Waterloo 1815 Memorial

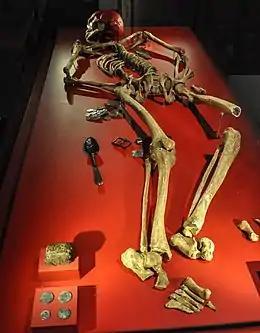
The Waterloo Soldier.

This memorial depicts the events of the famous battle that led to the defeat of Emperor Napoleon in 1815, and is a tribute to the 40,000 soldiers killed or wounded during the fights.